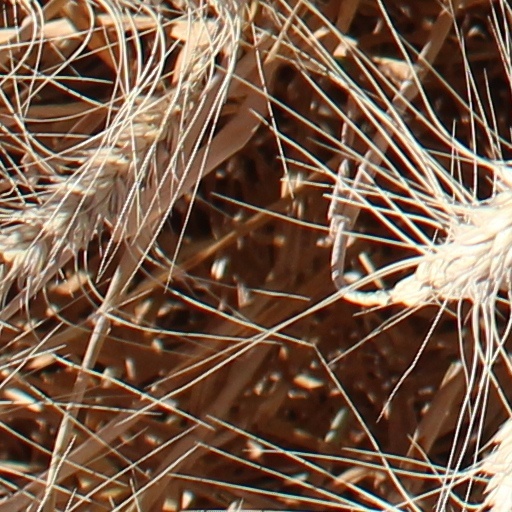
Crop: wheat